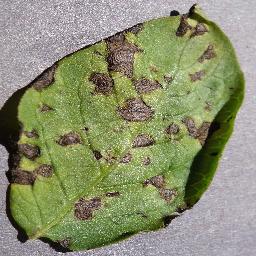
Label: Potato___Early_blight